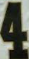
Number: 4